Fairchild Aircraft Ltd.

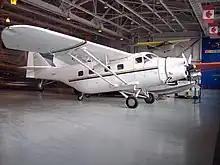
Fairchild F-11-2 on display at the Western Canada Aviation Museum, Winnipeg, Manitoba c. 2007

With the end of wartime contracts, Fairchild ventured back into familiar territory with the design and manufactures of a modern bush plane, the F-11 Husky. Under the new Fairchild Industries Ltd. banner (the subsidiary company was created in spring 1945), the Husky emerged as an interesting concept but a number of factors combined to doom the project. The Fairchild Husky was a rugged, mainly metal (wing surfaces were fabric covered aft of the front spar) transport able to haul up to eight passengers and cargo. Innovative features included a high aspect ratio wing and slotted flaps for STOL performance and a unique upswept rear fuselage with a door/ramp allowing large loads to be fitted into the fuselage. Considered underpowered, Fairchild attempted to re-engine the Husky replacing the original 450 hp Pratt & Whitney Wasp Jr with more powerful engines including a 625 hp Alvis Leonides. The company also found the number of surplus Noorduyn Norseman bush planes available at reasonable prices as well as the onset of the de Havilland Beaver made it particularly difficult to market a new bush plane. With only 12 Huskies completed, Fairchild Industries went bankrupt, forcing the eventual demise of the parent company in 1948 and the surrender of its charter in 1950.